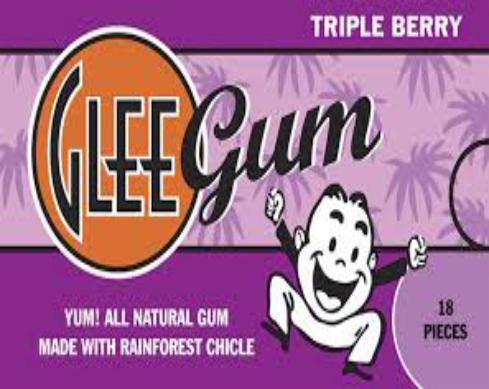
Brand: Glee Gum
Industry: Food